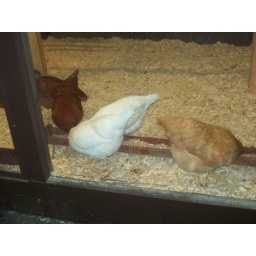
Several chickens search for food in the poultry barn